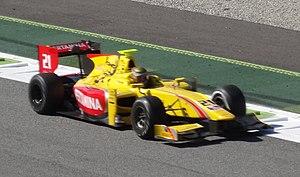
Sean Gelael, né le 1ᵉʳ novembre 1996 à Jakarta, est un pilote automobile indonésien, qui participe en 2020 au championnat de Formule 2 avec l'écurie Française DAMS.